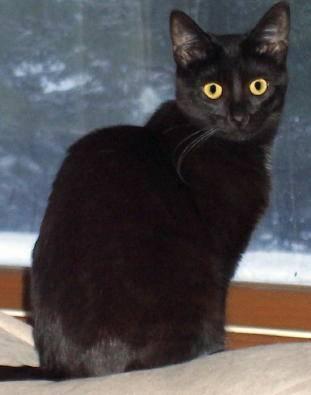
cat